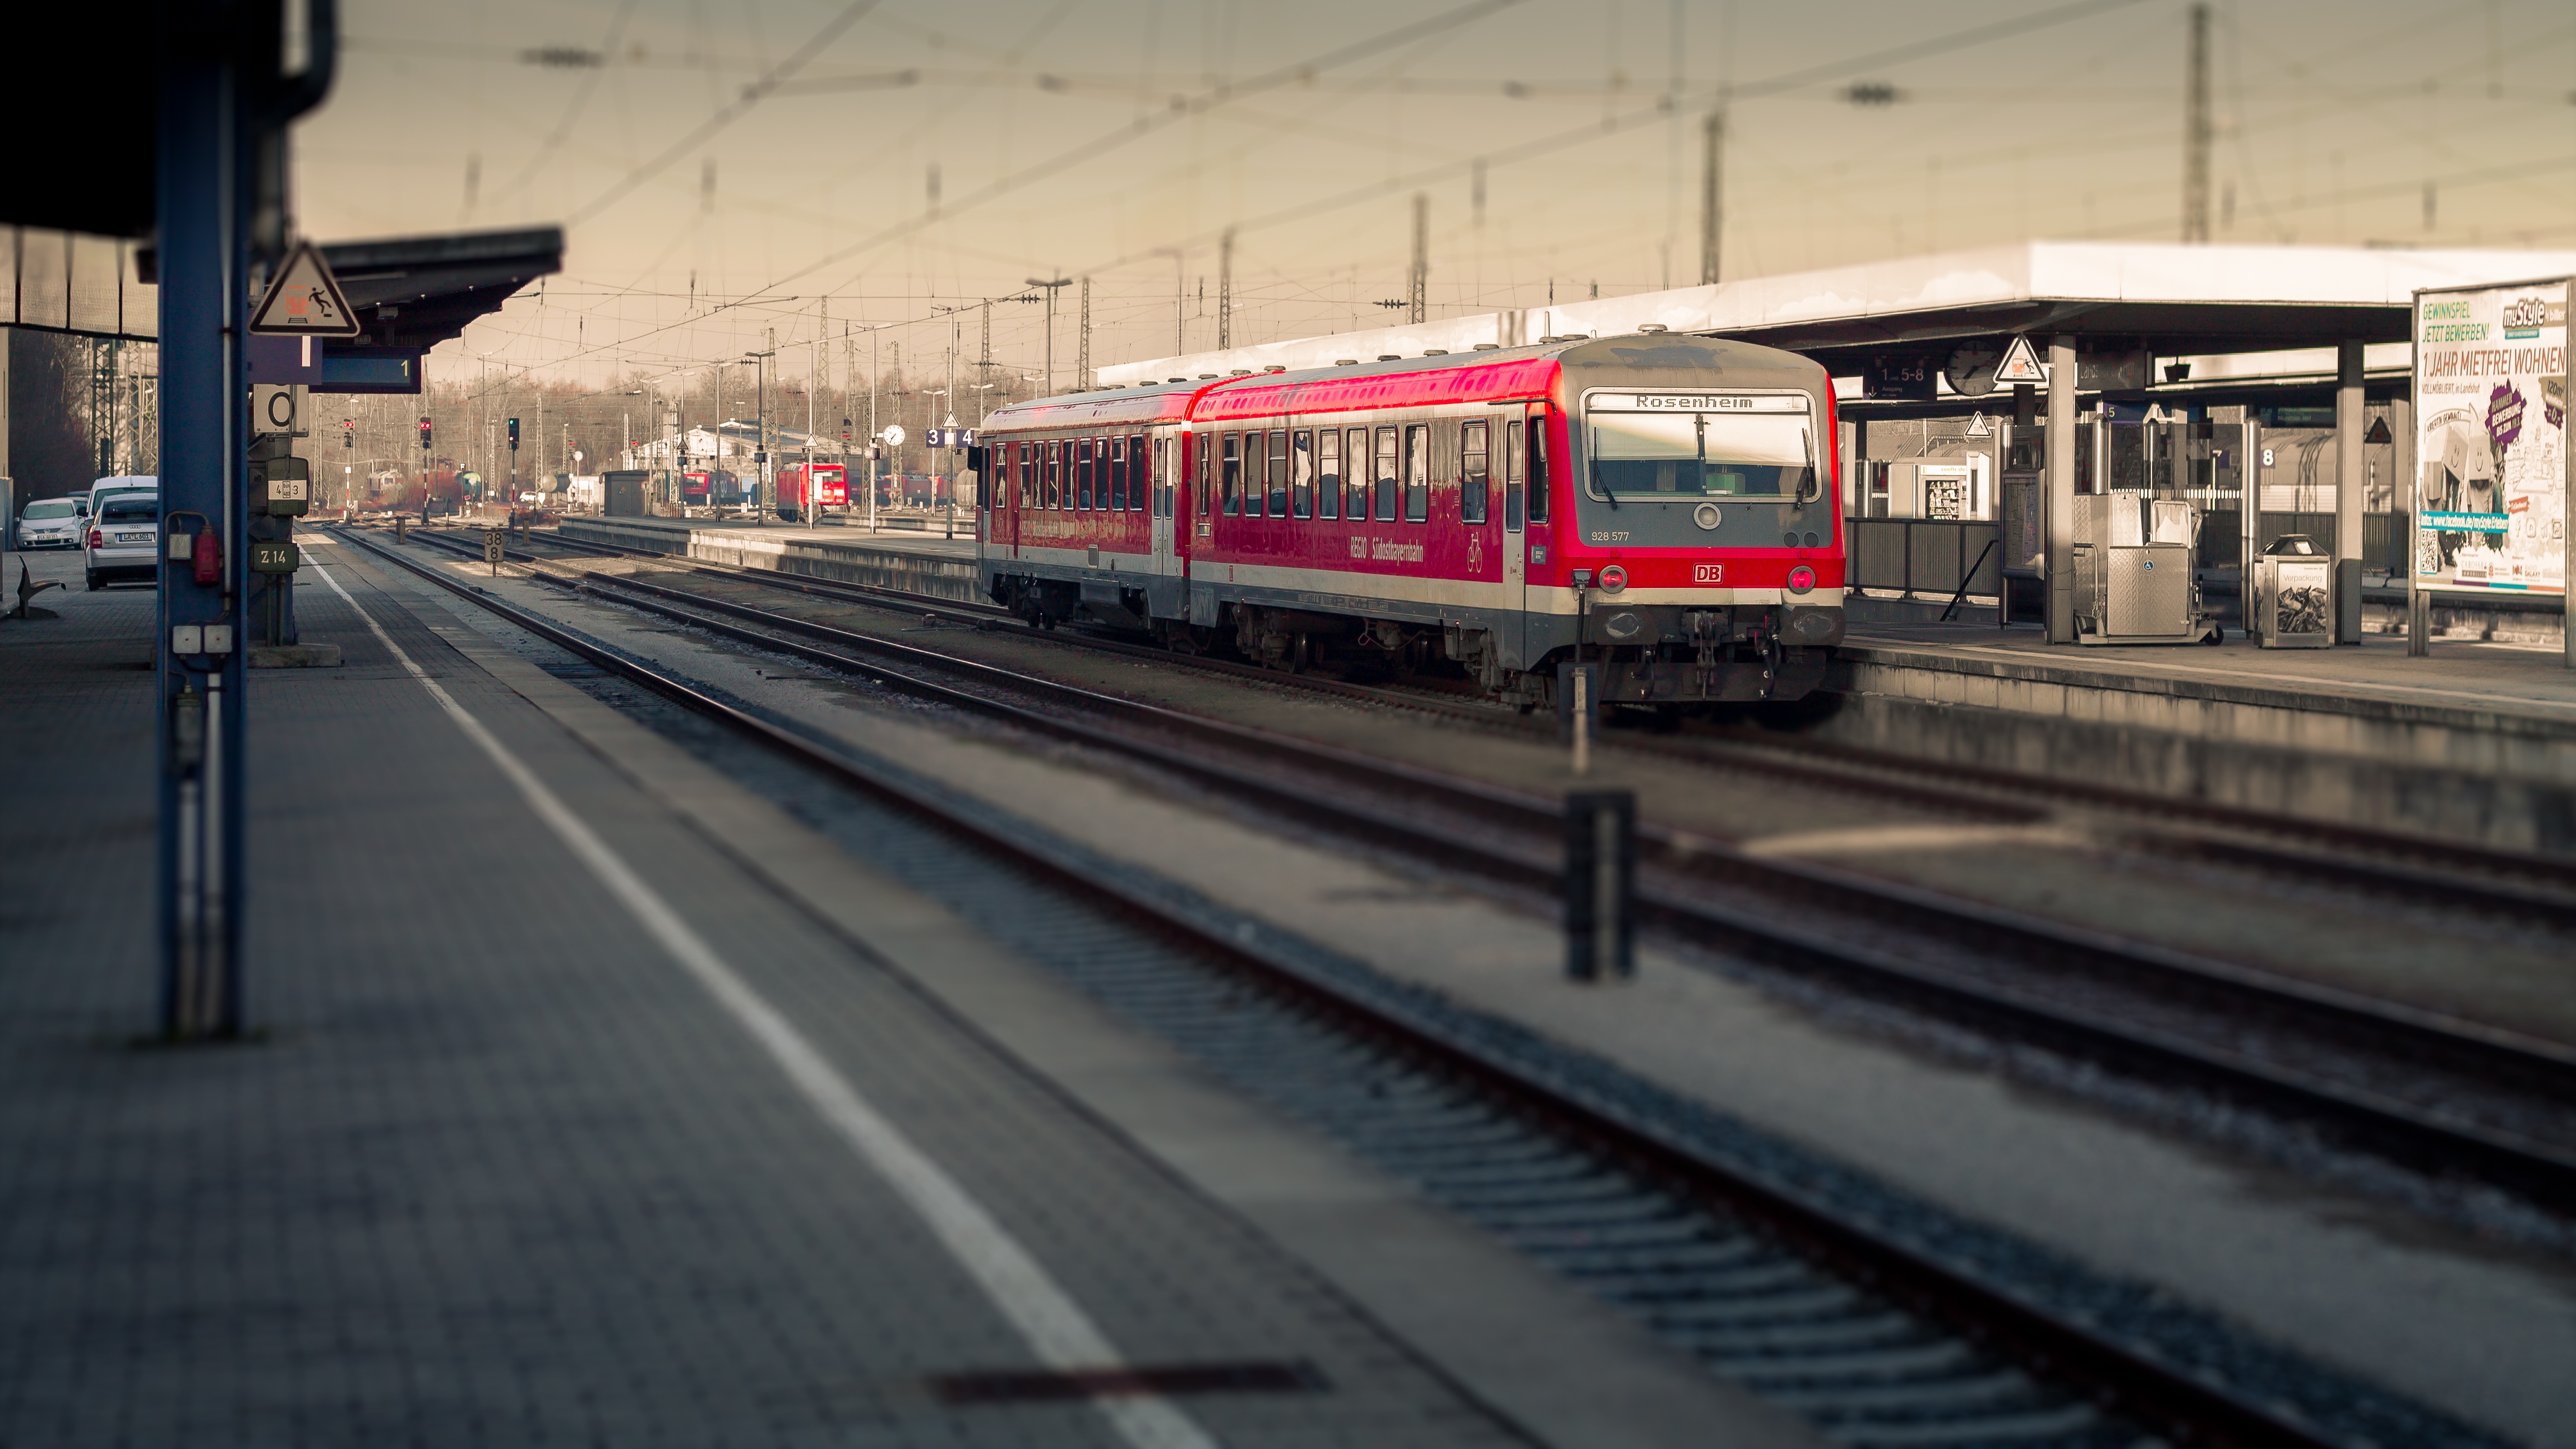
track, railway, train, transport, vehicle, train station, electricity, lane, public transport, miniature, railway station, seemed, passenger, rail transport, freight train, goods wagons, metropolitan area, rapid transit